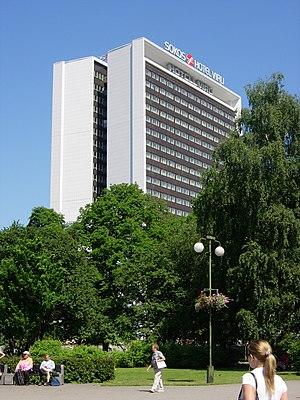
Südalinn est un quartier du district de Kesklinn à Tallinn en Estonie.
Cet article donne une Liste de grands bâtiments en Estonie.